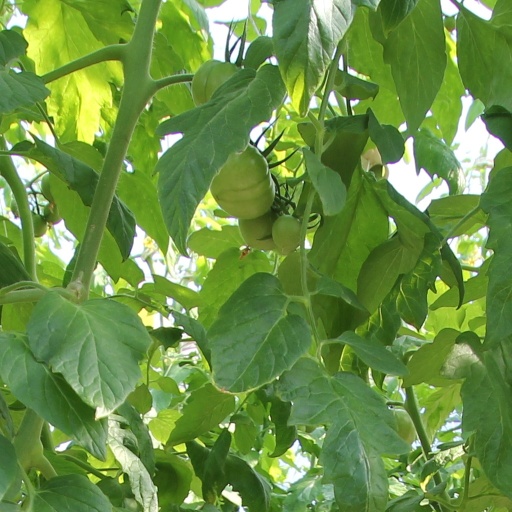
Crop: tomato